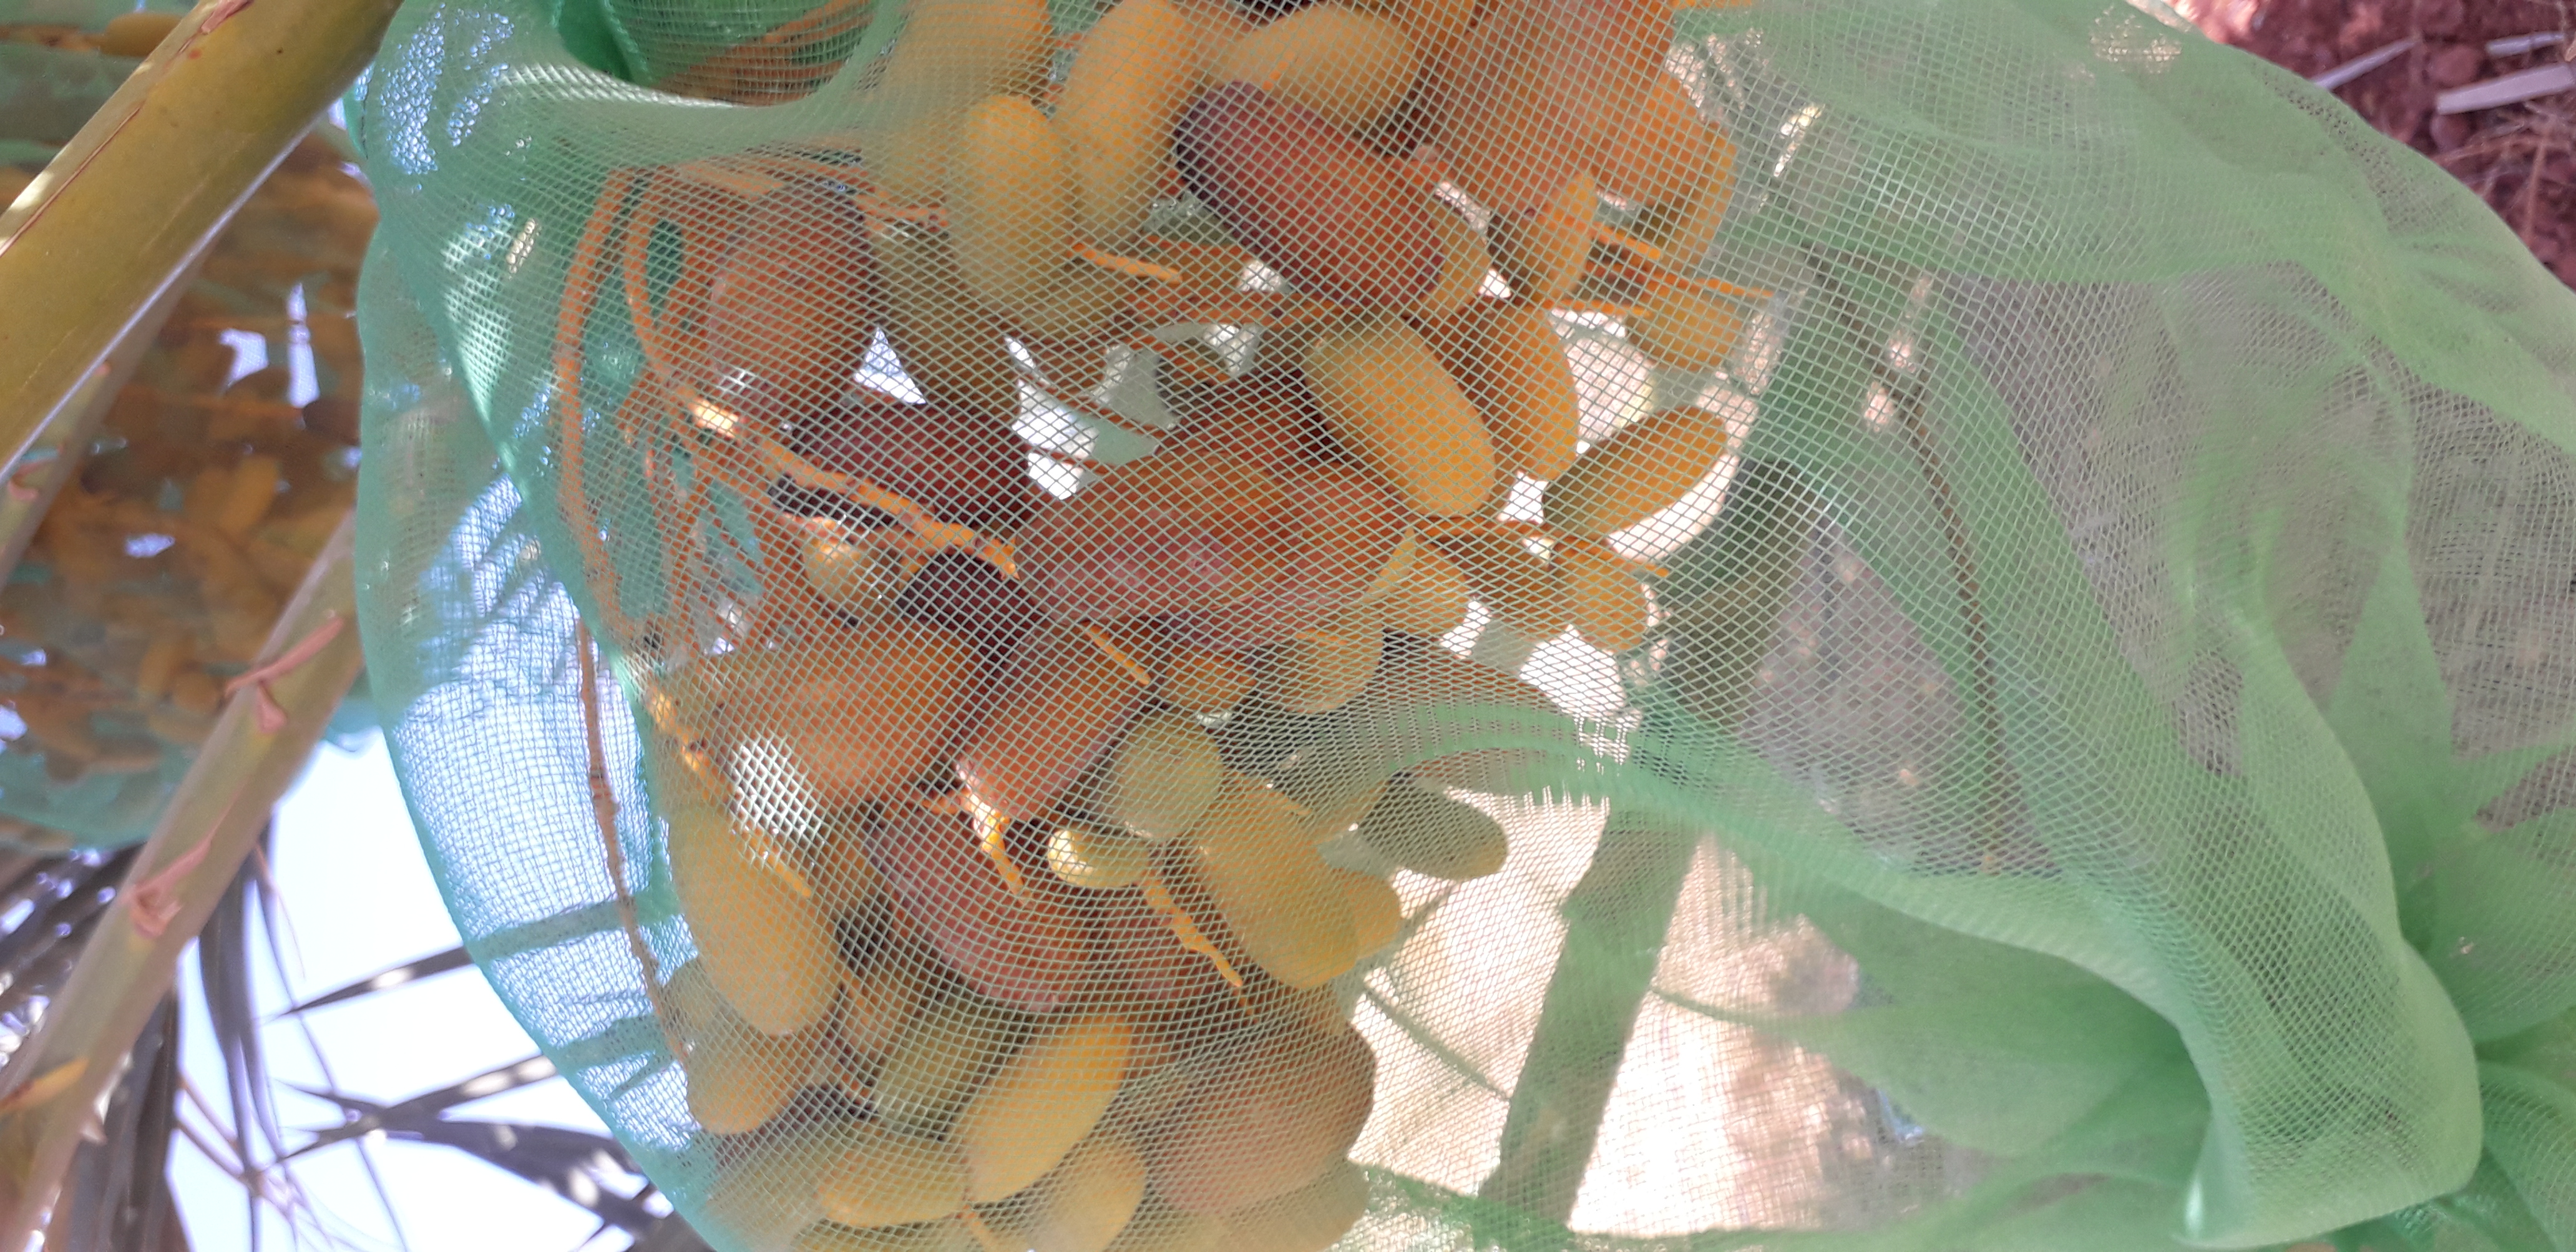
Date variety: kholt